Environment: real
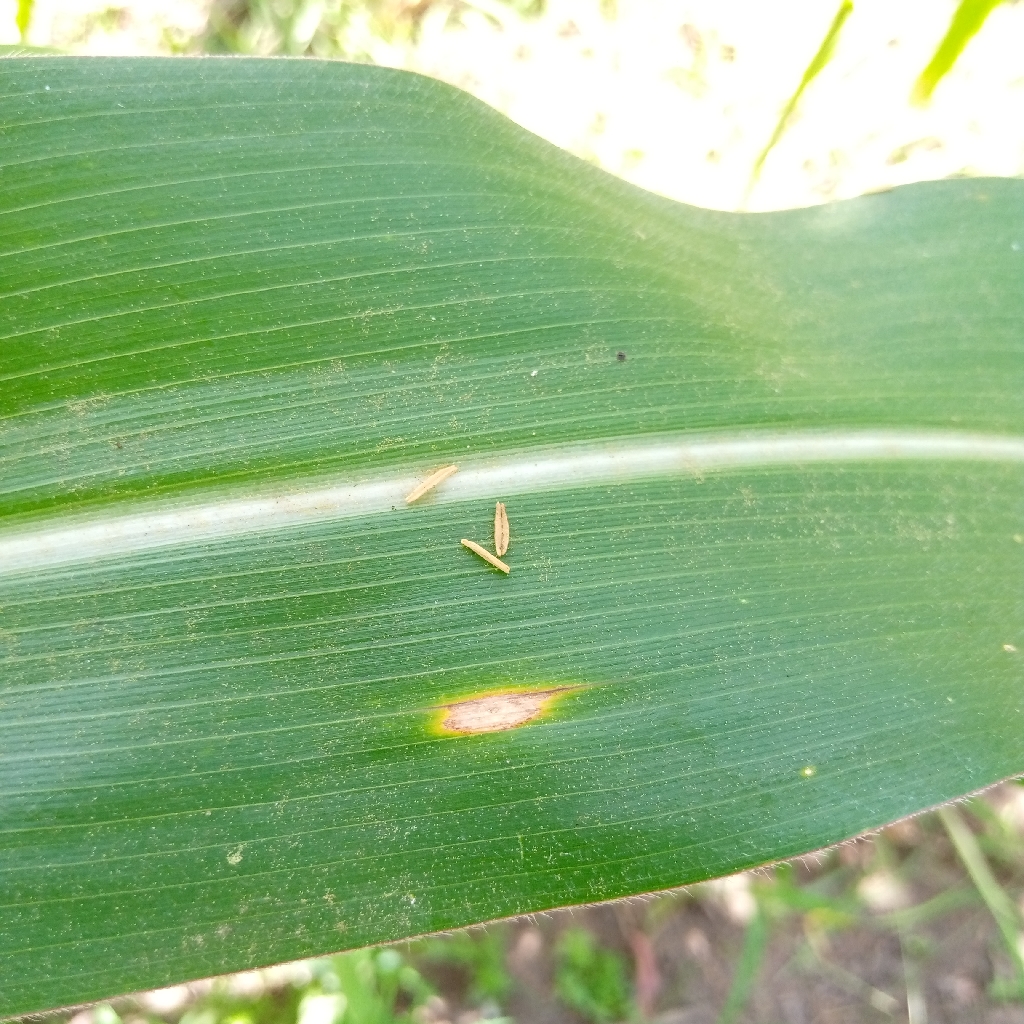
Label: northern_corn_leaf_blight